Hollywood Swinging

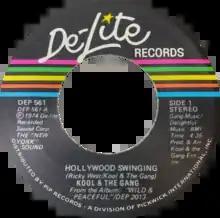
One of side-A labels of US single

"Hollywood Swinging" is a 1974 song by R&B/funk band Kool & the Gang from their album "Wild and Peaceful". It was written by Robert "Kool" Bell, Ronald Bell, George M. Brown, Robert "Spike" Mickens, Claydes Charles Smith, Dennis R. Thomas and Rick A. Westfield.